Abraham Lincoln Keister

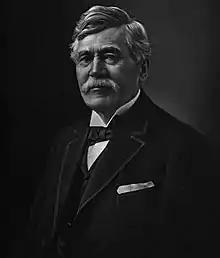
From Volume III of 1918's "Old and New Westmoreland"

Abraham Lincoln Keister (September 10, 1852 – May 26, 1917) was a Republican member of the U.S. House of Representatives from Pennsylvania.